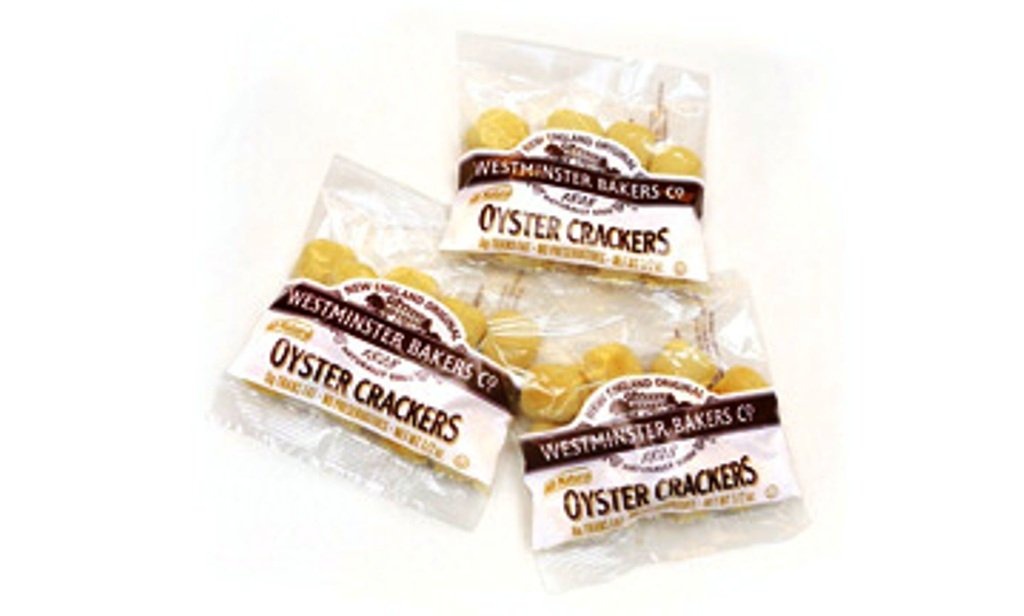
Item Name: Westminister Bakers All Natural Crackers, Oyster, 0.5 Ounce (Pack of 150)
Bullet Point 1: All natural
Bullet Point 2: No preservatives
Value: 75.0
Unit: Ounce

Price: 38.99